Miracleman

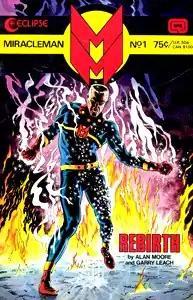
The cover to "Miracleman" #1 from 1986, art by Garry Leach.

Miracleman is a superhero comic book series, centred on the character of the same name. Originally created by Mick Anglo and published by L. Miller & Son, Ltd. as Marvelman between 1954 and 1963, the character was revived in 1982 for a revisionist story written by Alan Moore, beginning in the pages of British anthology "Warrior". From 1985 the character was renamed Miracleman, and the series was continued by American publisher Eclipse Comics until 1993. Since 2009 the rights to the character have been licensed by Marvel Comics, who have published new material.